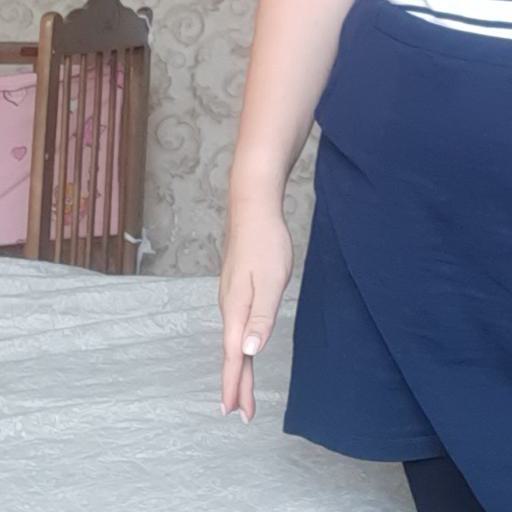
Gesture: no_gesture